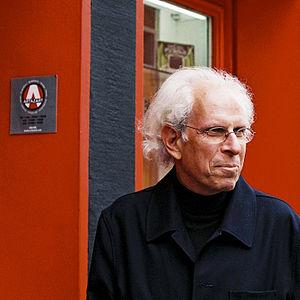
photographie du photographe stephen shore à paris en 2010
Un photographe est une personne qui réalise des photographies, à l'aide d'un appareil photographique, ou de fournitures photographiques.
Stephen Shore est un photographe américain. Il est célèbre pour avoir participé à partir de 1972 à la reconnaissance de la photographie couleur comme art à part entière dans les musées et les galeries d'art aux États-Unis à une époque où le noir et blanc était encore prédominant.